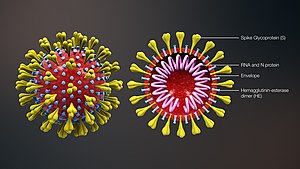
Coronavirus
3D-model af et coronavirus.
Coronavirus er en underfamilie af virus. Underfamilien tilhører familien Coronaviridae, som er en del af ordenen Nidovirales. Virusset er 8-10 gange større end poliovirus og har været kendt siden 1930'erne. Corona-virus kan forårsage luftvejsinfektion hos både fugle og mennesker, leverbetændelse hos mus, mave-/tarminfektion og hjernebetændelse hos grise, samt sygdom hos rotter og kalve. Et stort og potentielt farligt reservoir af coronavirus synes at findes i flagermus. Af de mere end 30 Coronavirusstammer, kan kun syv forårsage sygdom i mennesker, og Coronavirus menes at være årsag til en stor del af alle almindelige forkølelser hos voksne. De er smitsomme primært om vinteren og det tidlige forår.